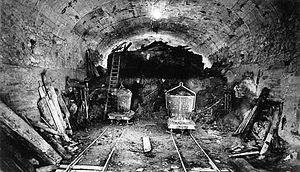
Travaux de construction de la ligne 9 du métro de Paris, France.
La ligne 9 du métro de Paris est une des seize lignes du réseau métropolitain de Paris. Elle relie la station Pont de Sèvres située à Boulogne-Billancourt, à l'ouest de Paris, seconde ville de la région pour sa population, à la station Mairie de Montreuil à Montreuil, deuxième commune la plus peuplée de la Seine-Saint-Denis après Saint-Denis, à l'est de la capitale. Cette ligne est une des plus longues et des plus fréquentées du réseau, avec 143 millions de voyageurs en 2018, ce qui la place en troisième position de l'ensemble des lignes de métro de la RATP, après la ligne 1 et la 4.